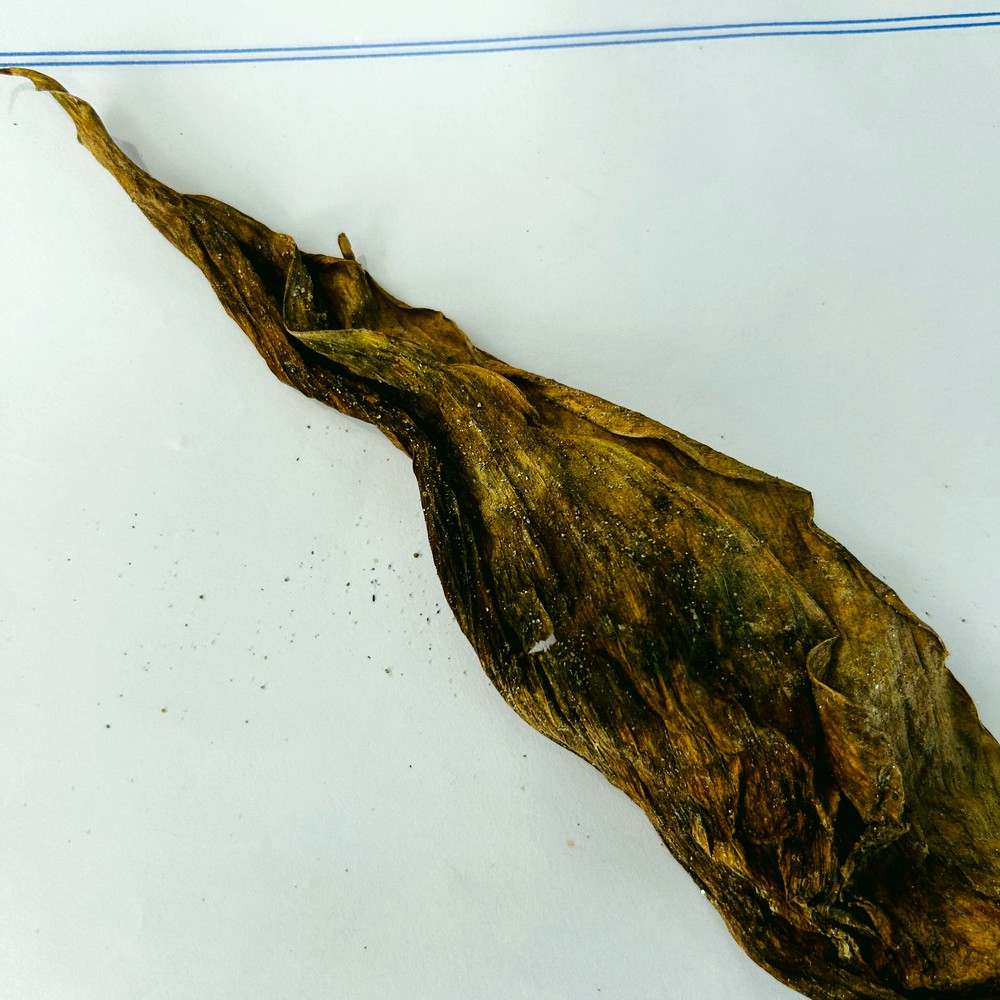
Label: Dry Leaf